2011 Boise State Broncos football team

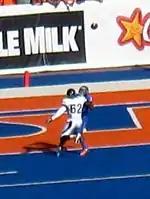
D.J. Harper about to catch a 1st-quarter TD.

Boise State avenged their only loss from the 2010 season in dominating fashion with a 30–10 win over their rival Nevada. Kellen Moore had one of his worst days of his career statistically with only 142 yards and two interceptions, but he also managed two touchdowns on 19 completions. Doug Martin did the rest of the damage running the ball 21 times for 126 yards and two touchdowns. His second touchdown was a 43 yarder at the beginning of the 3rd quarter to put the Broncos up 27–0. The Bronco defense completely shut down the powerful pistol attack of the Wolf Pack, holding Nevada to only 59 yards rushing. 53 of Nevada's 182 total yards came on a late touchdown with less than one minute to play. Boise State attempted and made their first field goal of the season, a 31 yarder from freshman Dan Goodale.